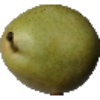
Label: Pear 1